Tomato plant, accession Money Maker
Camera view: horizontal (90 deg, fisheye); turntable rotation: 180 degrees
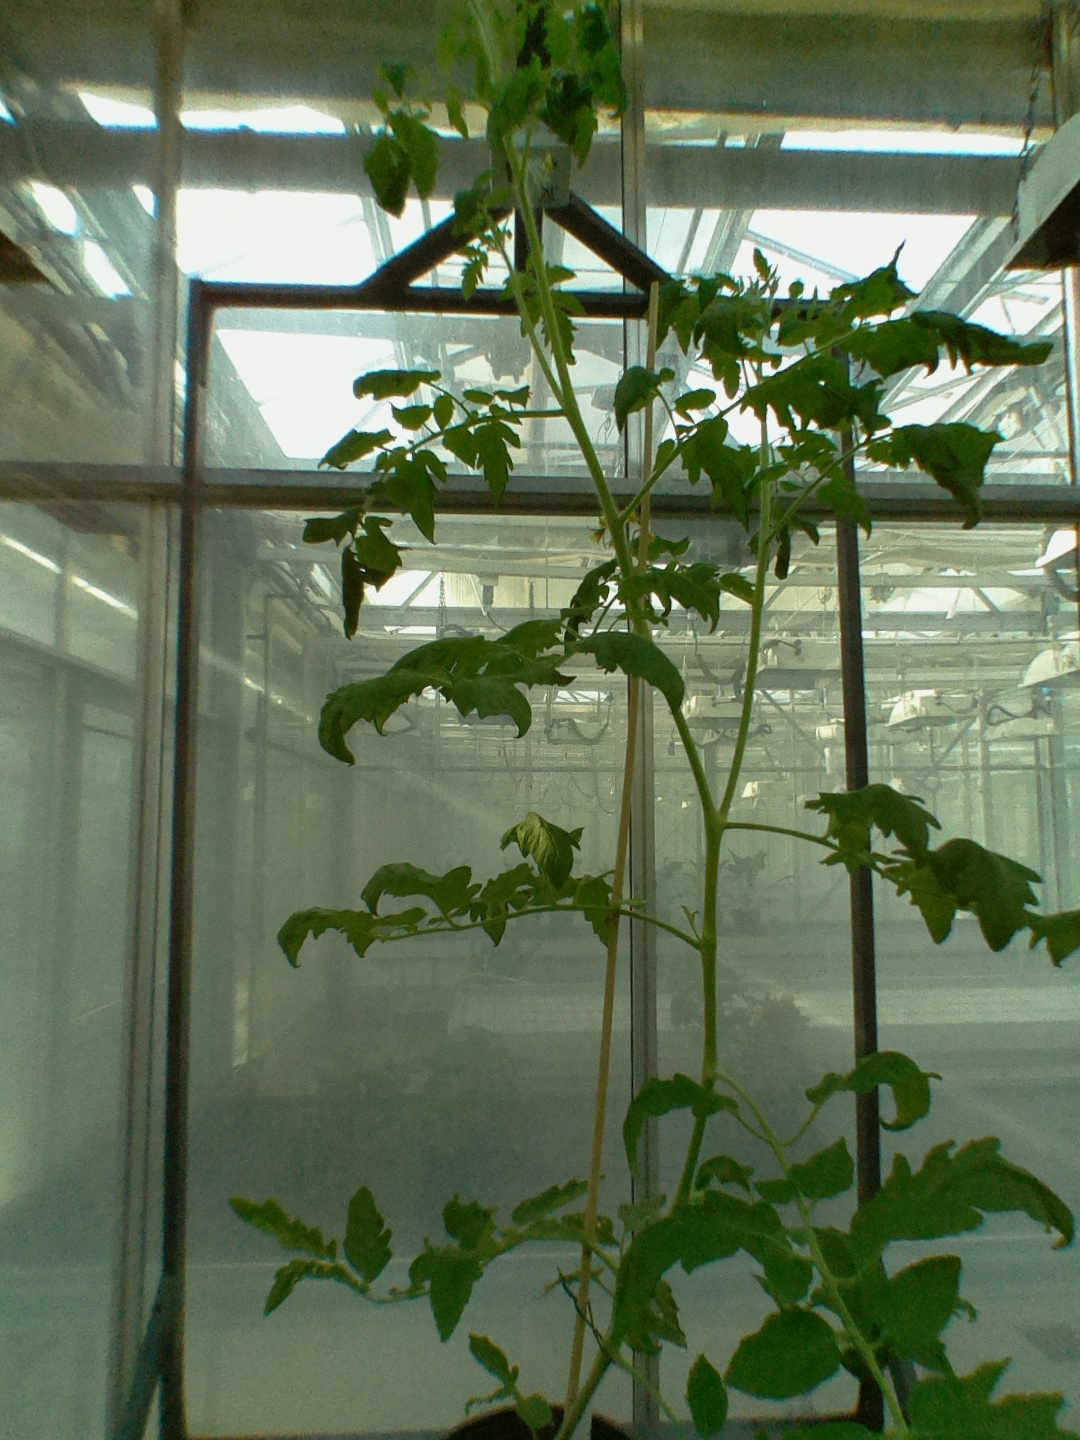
BBCH growth stage 65: Full flowering, 50%-60% of flowers open, first petals falling